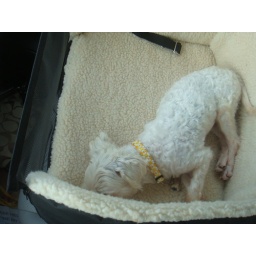
Monty in a car seat